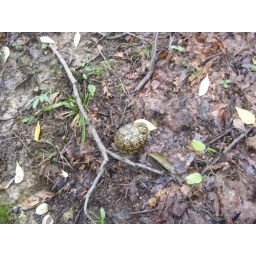
A box turtle beside the trail.